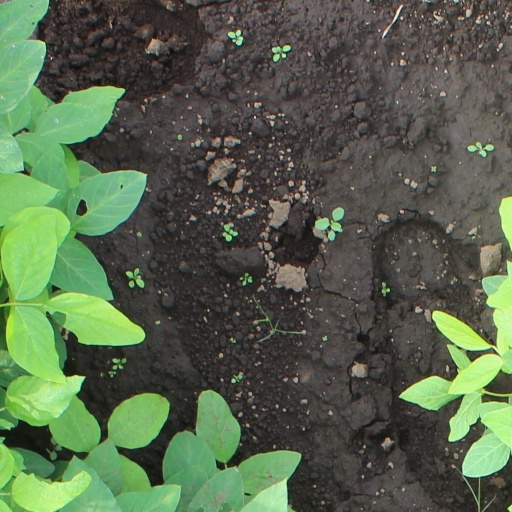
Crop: soybean